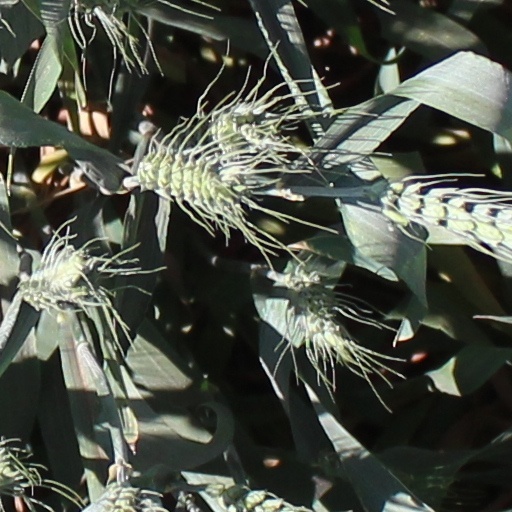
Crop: wheat